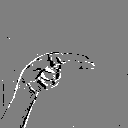
ASL letter: h